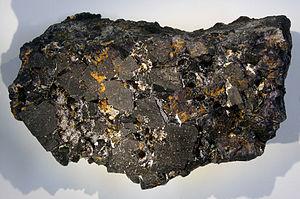
L'antozonite est une variété de fluorine radioactive identifiée pour la première fois à Wölsendorf, en 1841 et nommée